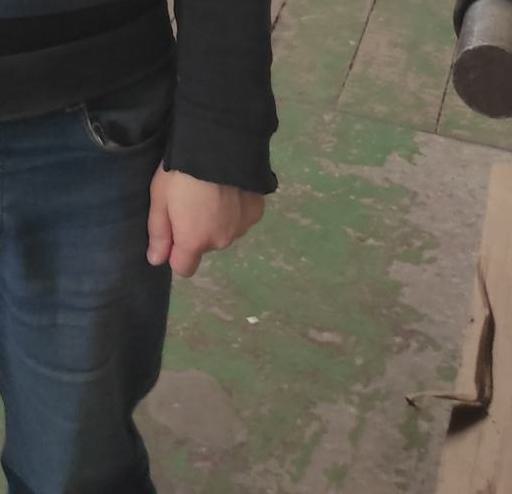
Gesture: no_gesture